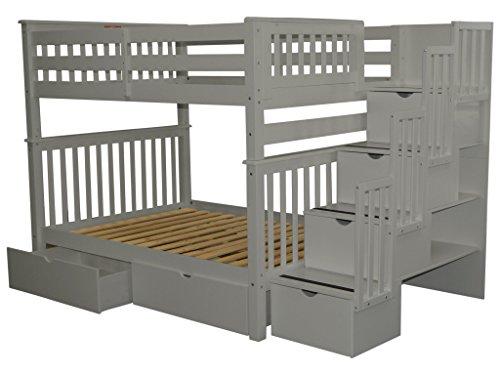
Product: Bedz King Stairway Bunk Beds Full over Full with 4 Drawers in the Steps and 2 Under Bed Drawers, Gray
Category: Home & Kitchen | Furniture | Kids' Furniture | Bed Frames, Headboards & Footboards
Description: Bunk bed is 69 1/2 high x 103 1/4 long x 59 inches deep.
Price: $1,209.94
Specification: ASIN:B073QWCSXR|ShippingWeight:396pounds(Viewshippingratesandpolicies)|DateFirstAvailable:July5,2017